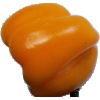
Label: Pepper Yellow 1